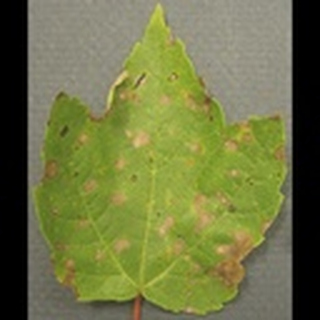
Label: cotton_target_spot